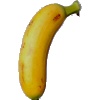
Label: Banana Lady Finger 1